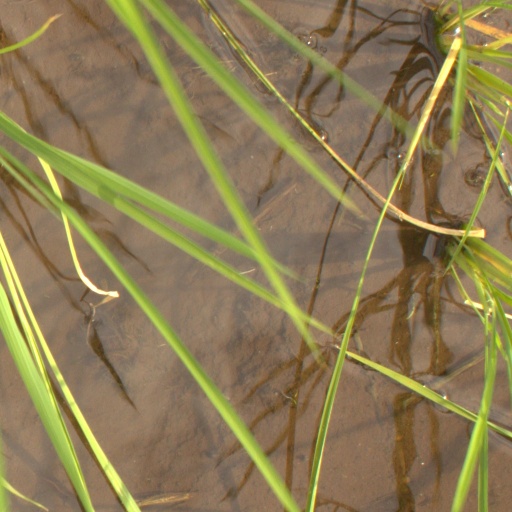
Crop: rice